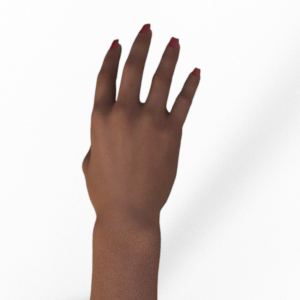
Label: paper